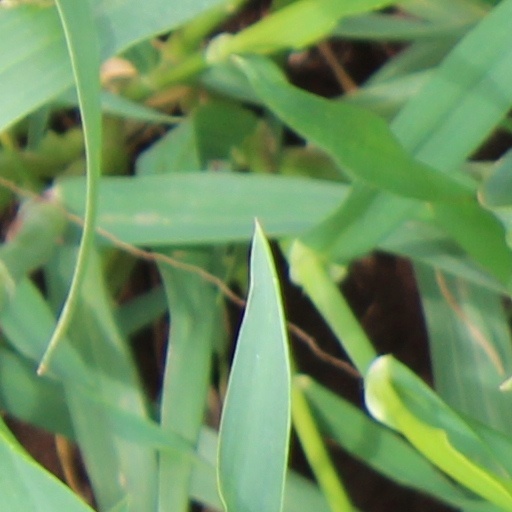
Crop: wheat